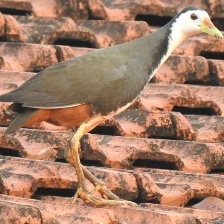
Species: WHITE BREASTED WATERHEN
Scientific name: AMAURORNIS PHOENICURUS
ImageNet parent category: european_gallinule